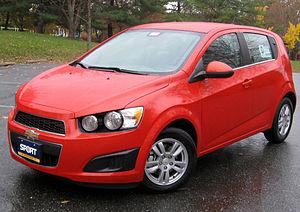
La Chevrolet Aveo est un modèle automobile du segment des citadines, produit par GM Daewoo, et vendu en Europe et Amérique du Nord sous la marque Chevrolet.